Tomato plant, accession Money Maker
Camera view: horizontal (90 deg, fisheye); turntable rotation: 330 degrees
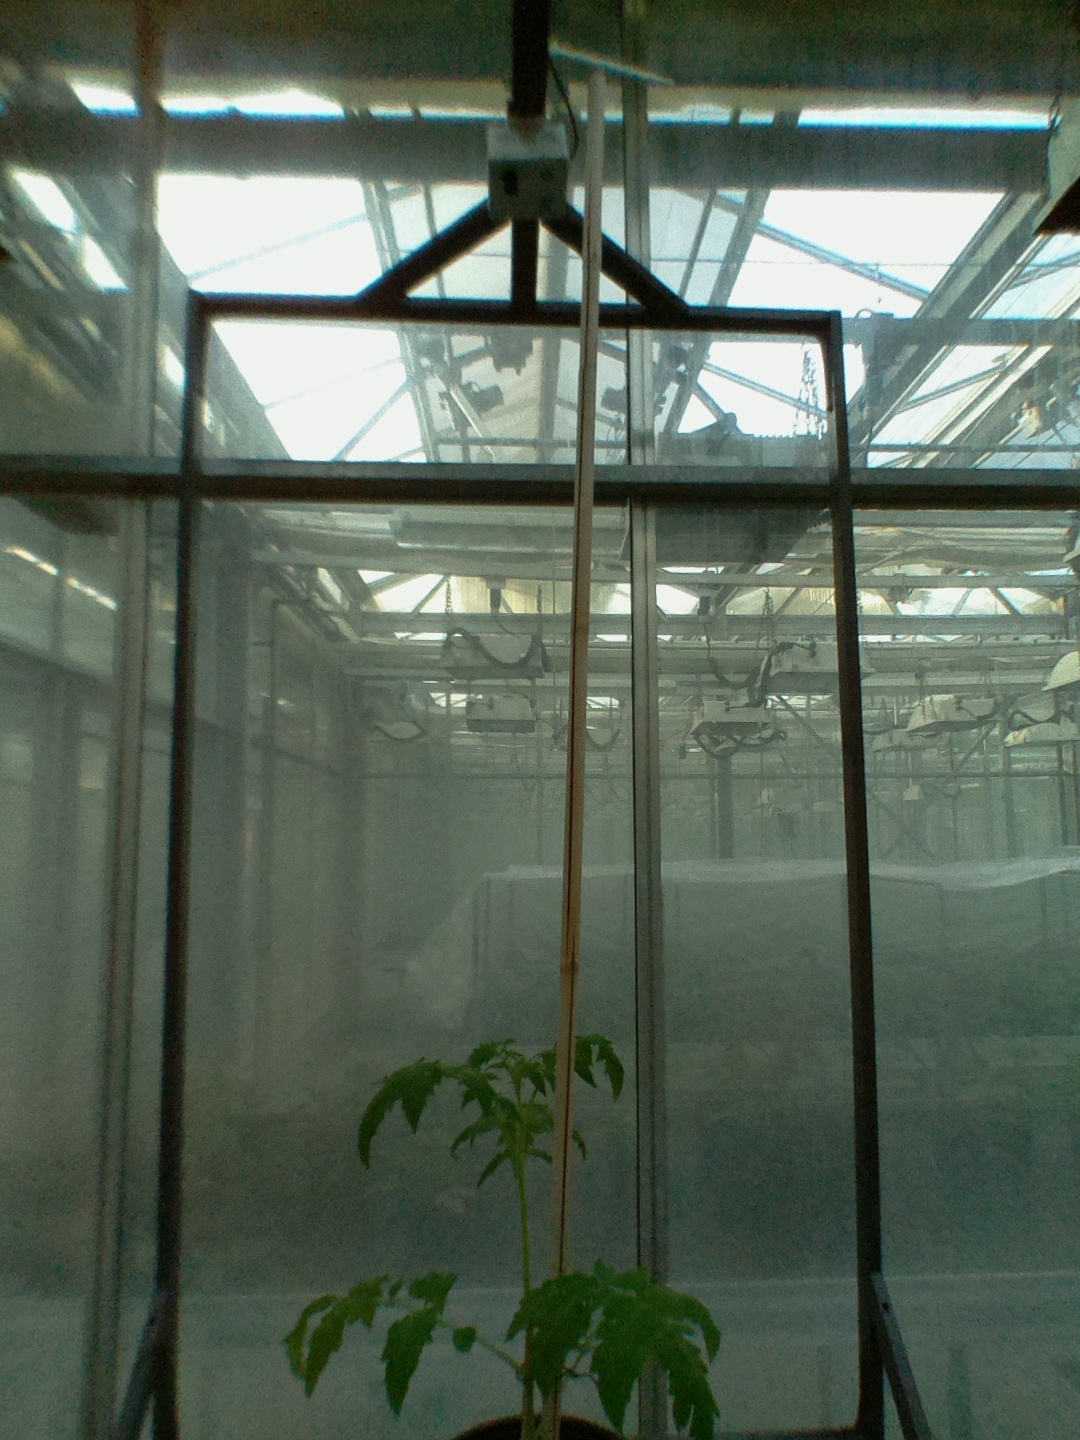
BBCH growth stage 13: 6 of true leaves visible